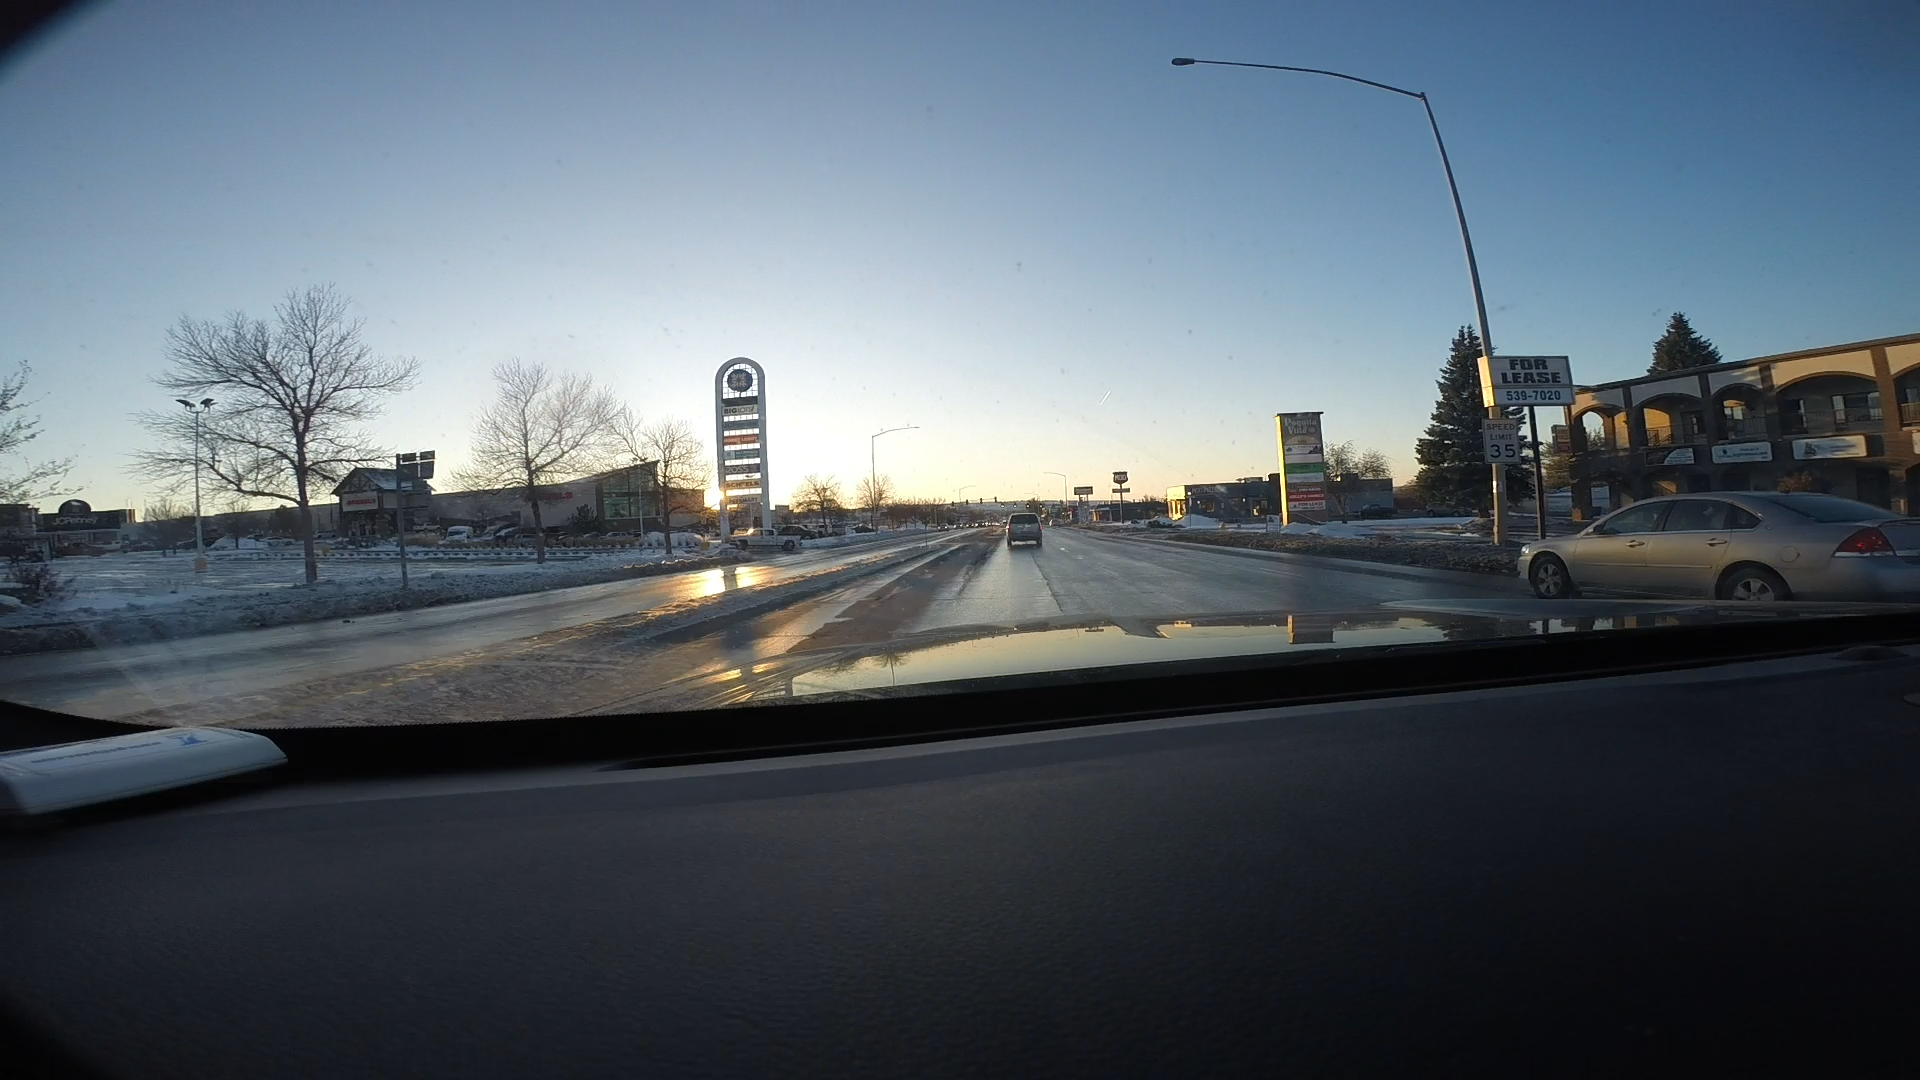
Speed limit sign label: mph35